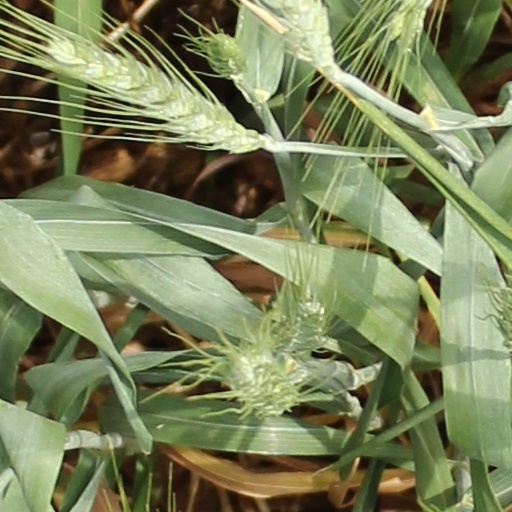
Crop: wheat